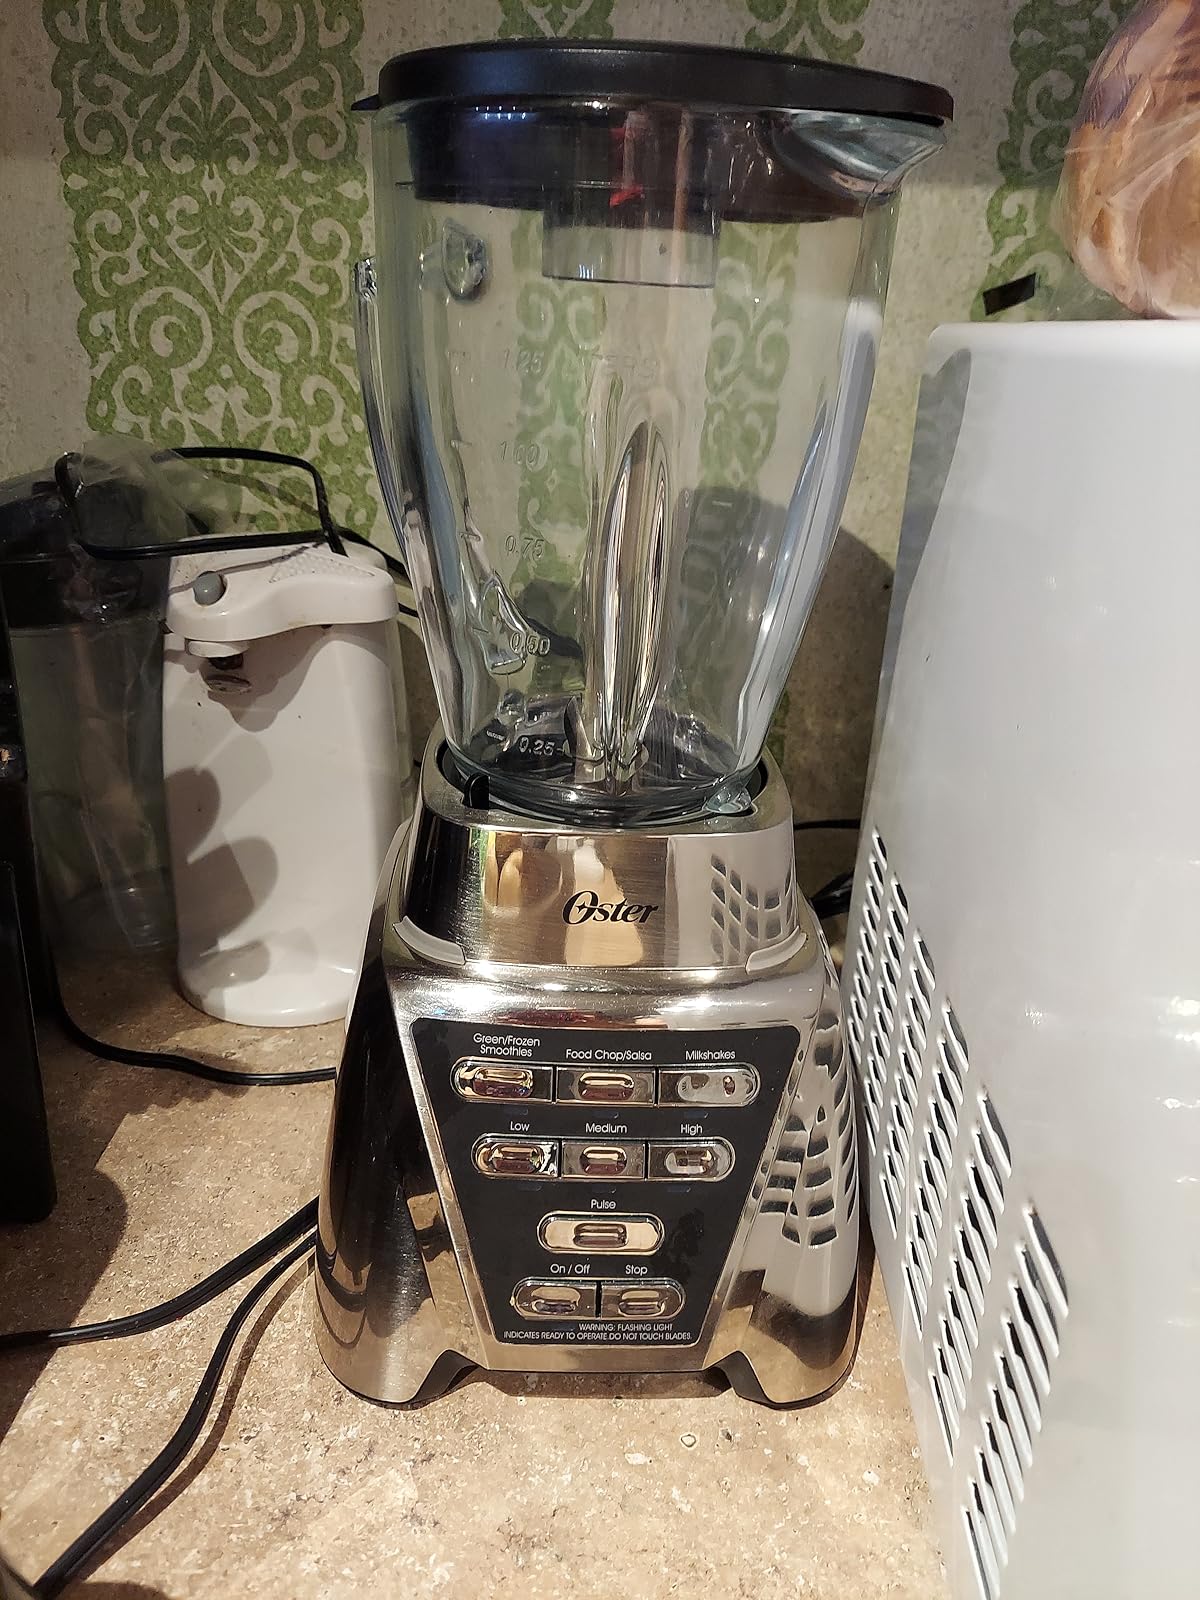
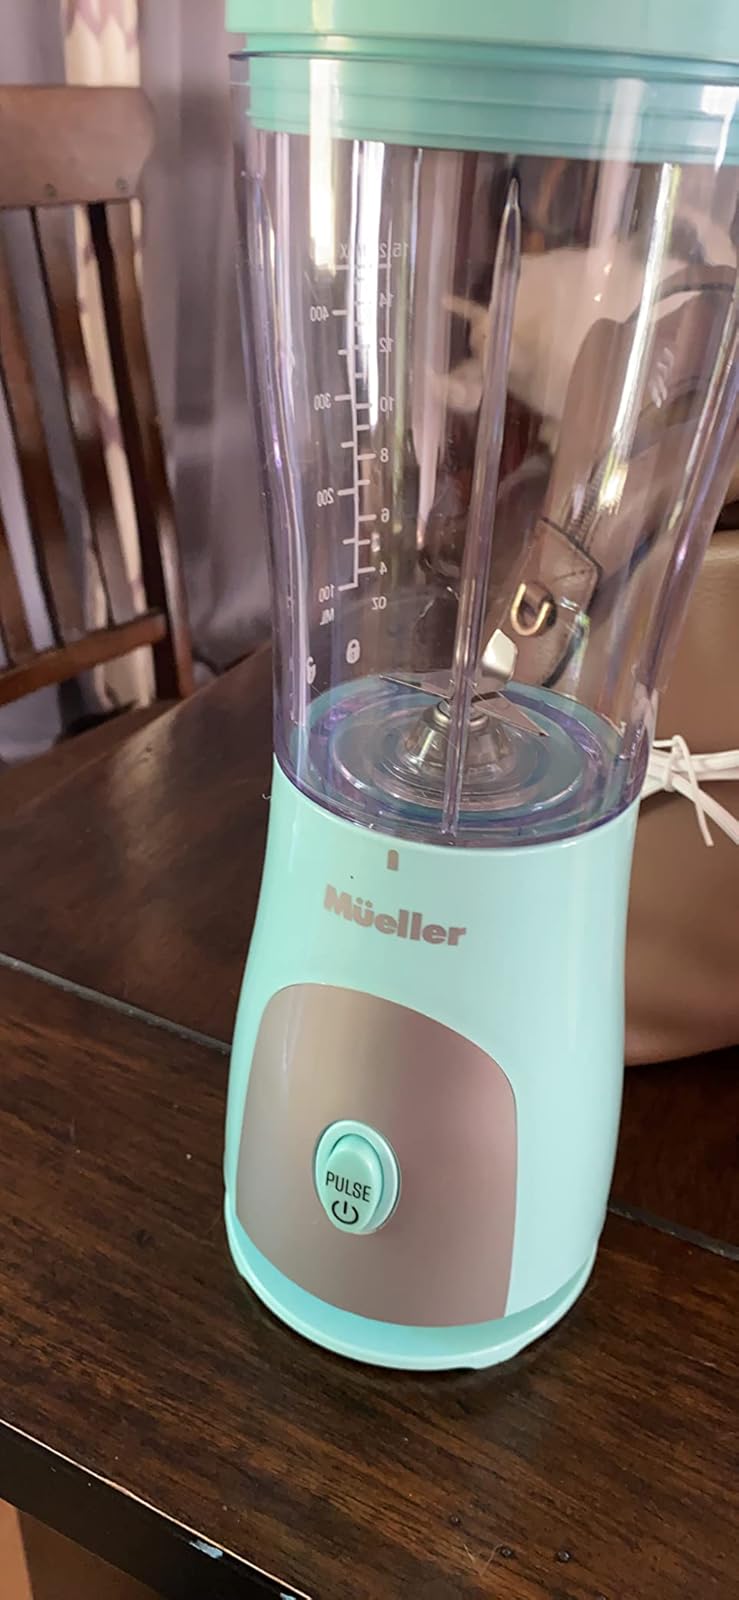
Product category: items_blender
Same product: no